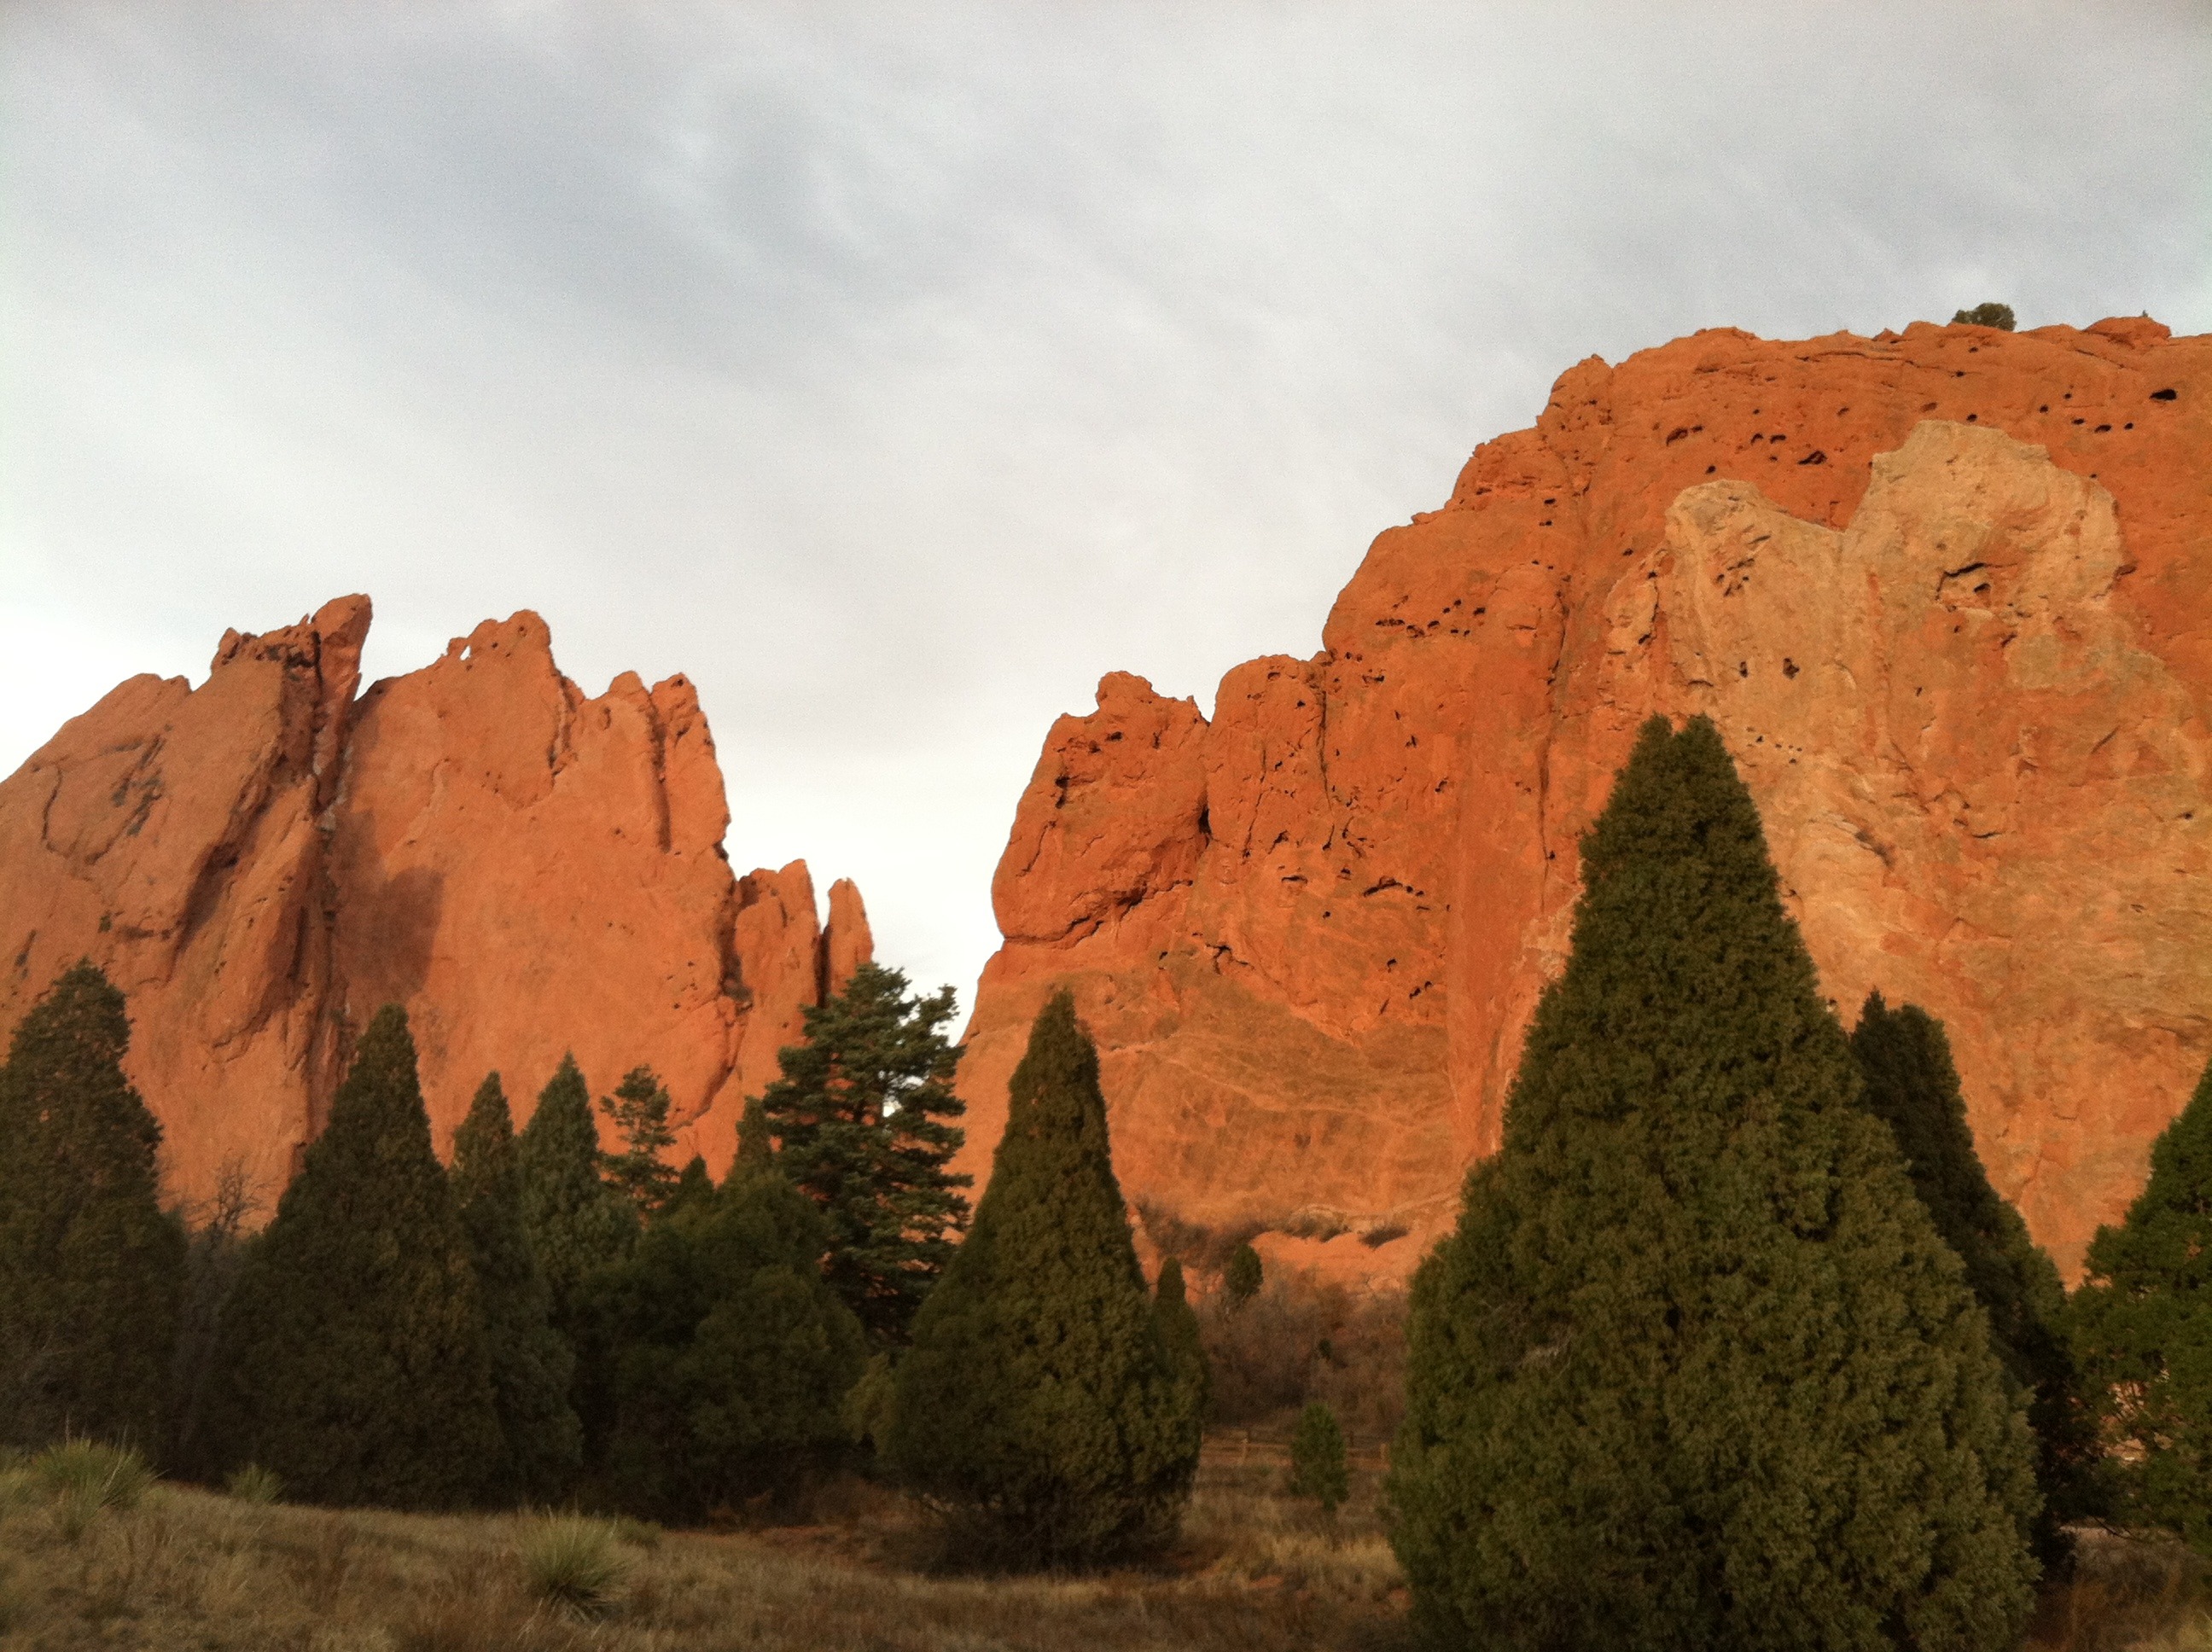
landscape, nature, rock, mountain, light, desert, valley, formation, arch, soil, canyon, terrain, material, west, geology, badlands, plateau, ecosystem, wadi, butte, landform, garden of the gods, colorado springs, natural environment, geographical feature